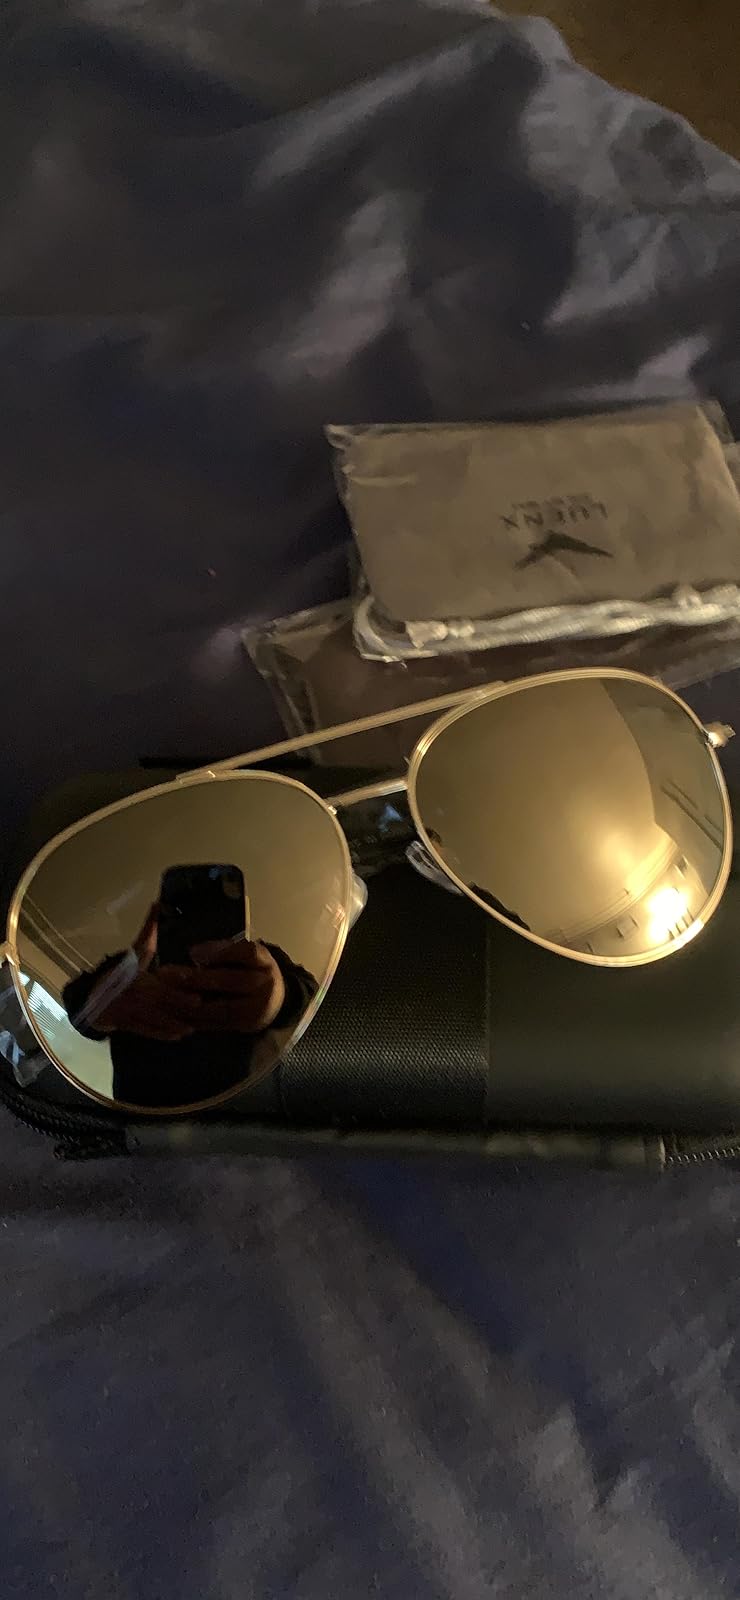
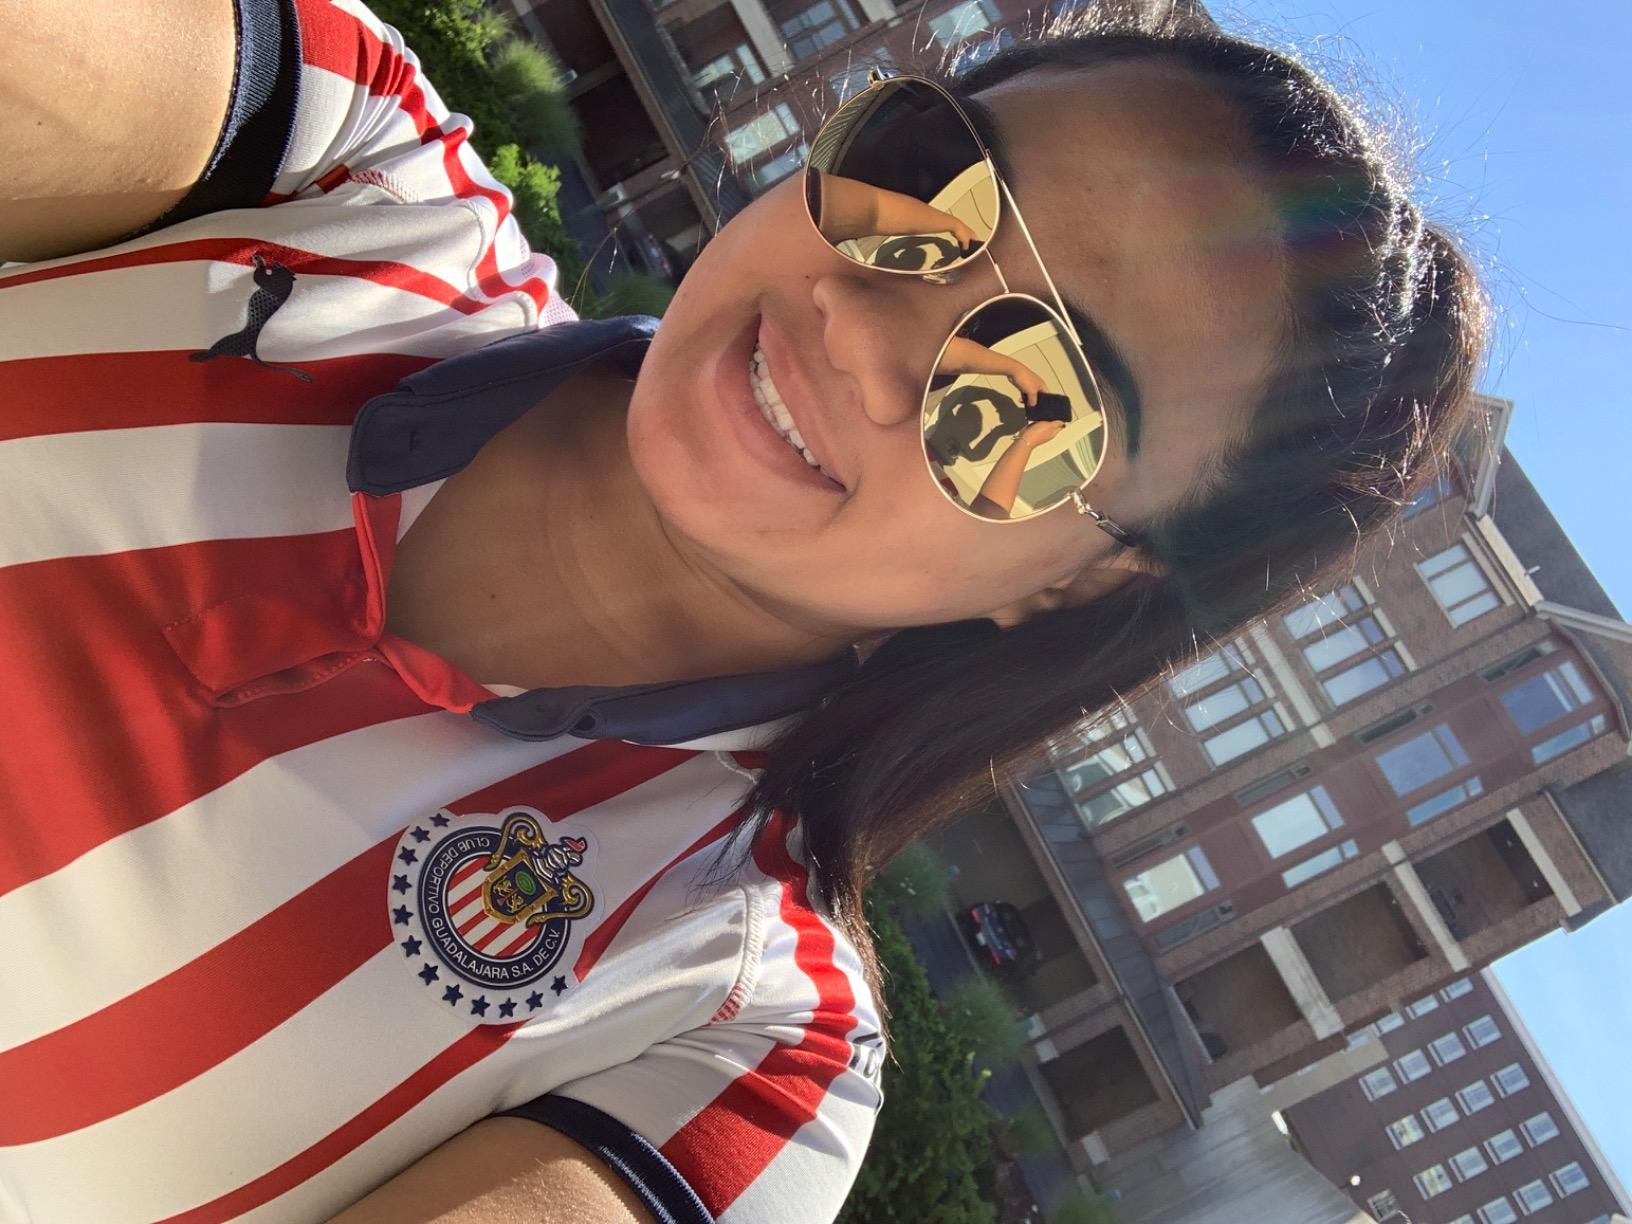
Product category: accessories_sunglasses
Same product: yes